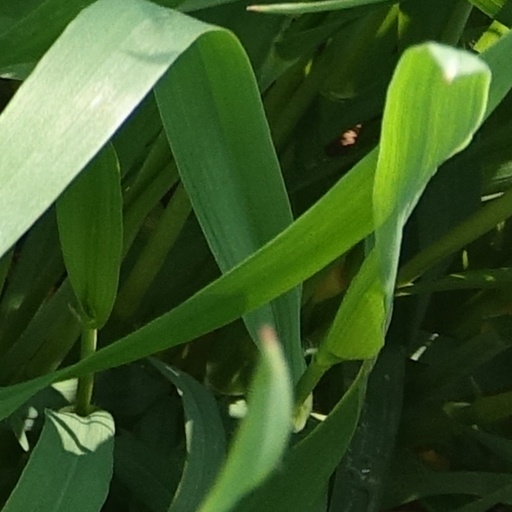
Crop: wheat